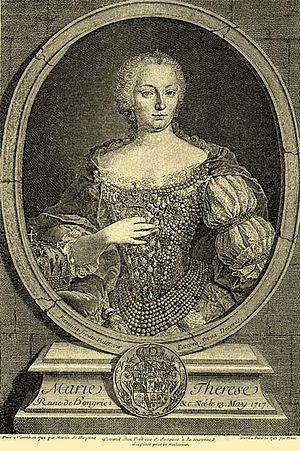
La guerre de Succession d'Autriche est un conflit européen né de la contestation par des États qui y avaient souscrit de la Pragmatique Sanction, par laquelle l'empereur Charles VI du Saint-Empire léguait à sa fille Marie-Thérèse d'Autriche les États héréditaires de la maison de Habsbourg.